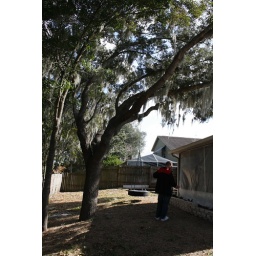
backyard at family's house - near a noisy road